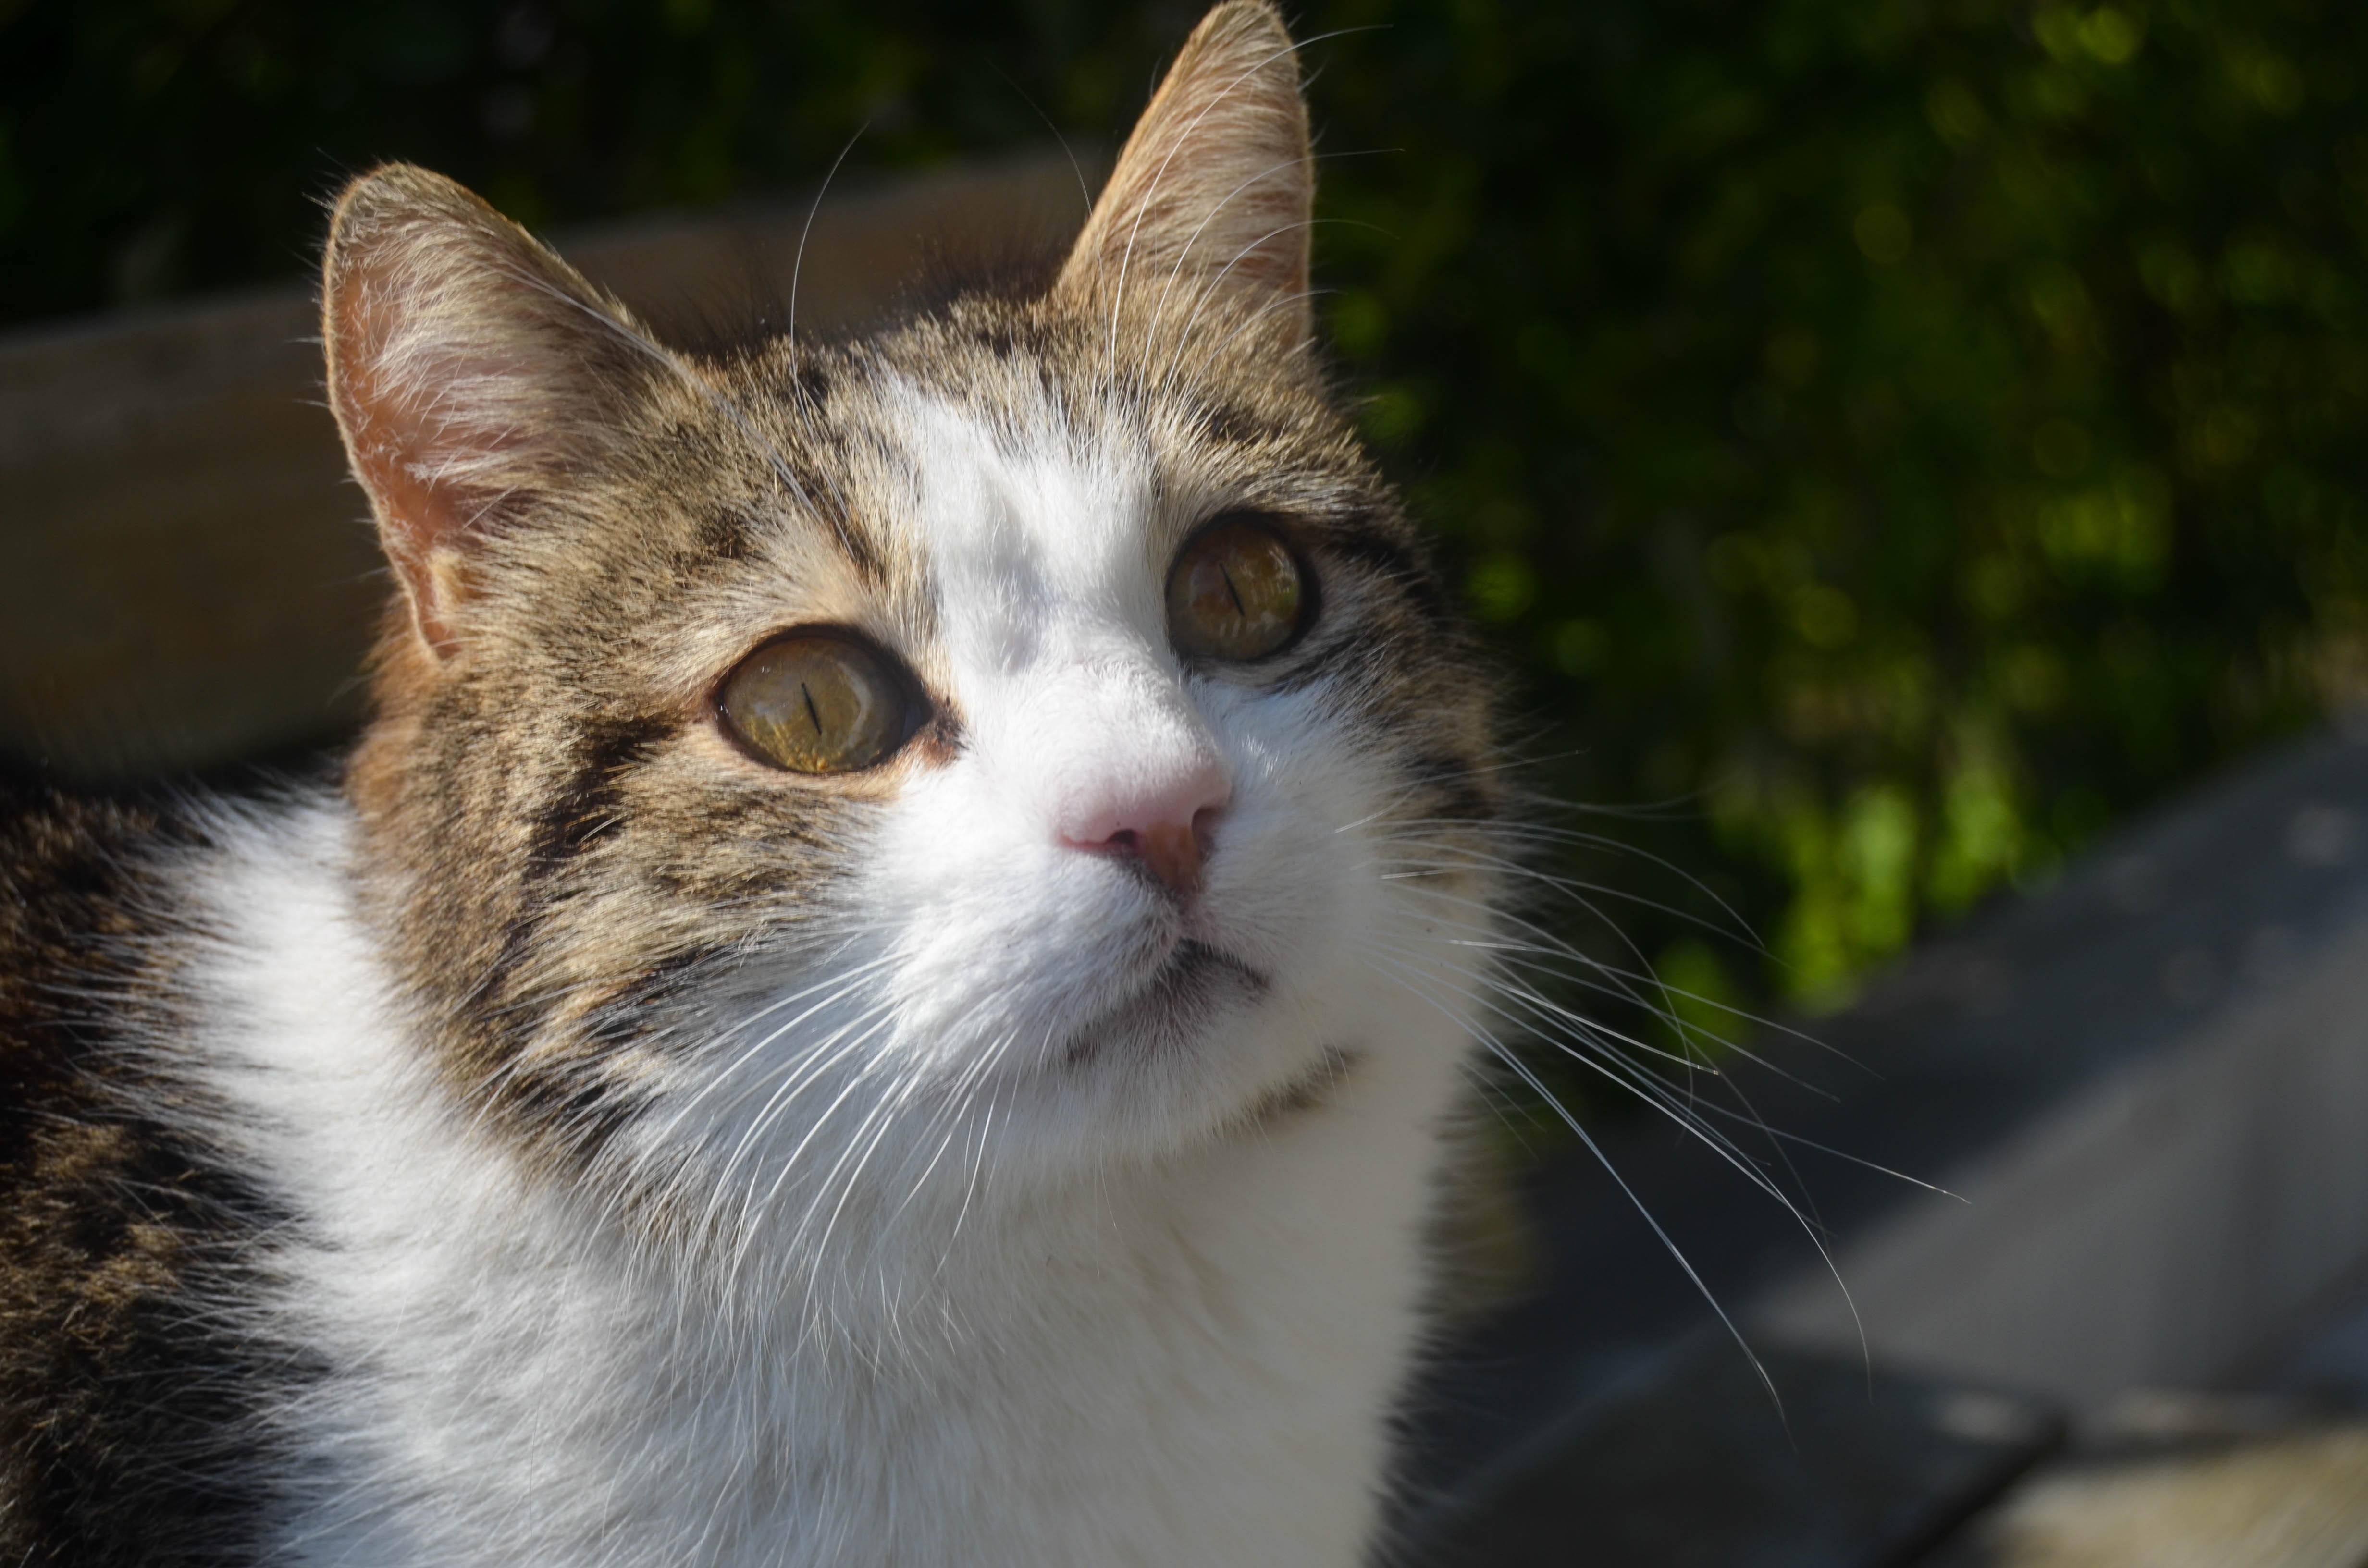
cute, cat, mammal, fauna, close up, nose, whiskers, vertebrate, istanbul, tabby cat, norwegian forest cat, european shorthair, wild cat, small to medium sized cats, cat like mammal, domestic short haired cat, cihangir